1882 English cricket season

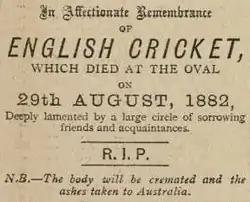
The death notice which first named the Ashes

Further details can be found in the articles History of Test cricket (to 1883) and The Ashes.